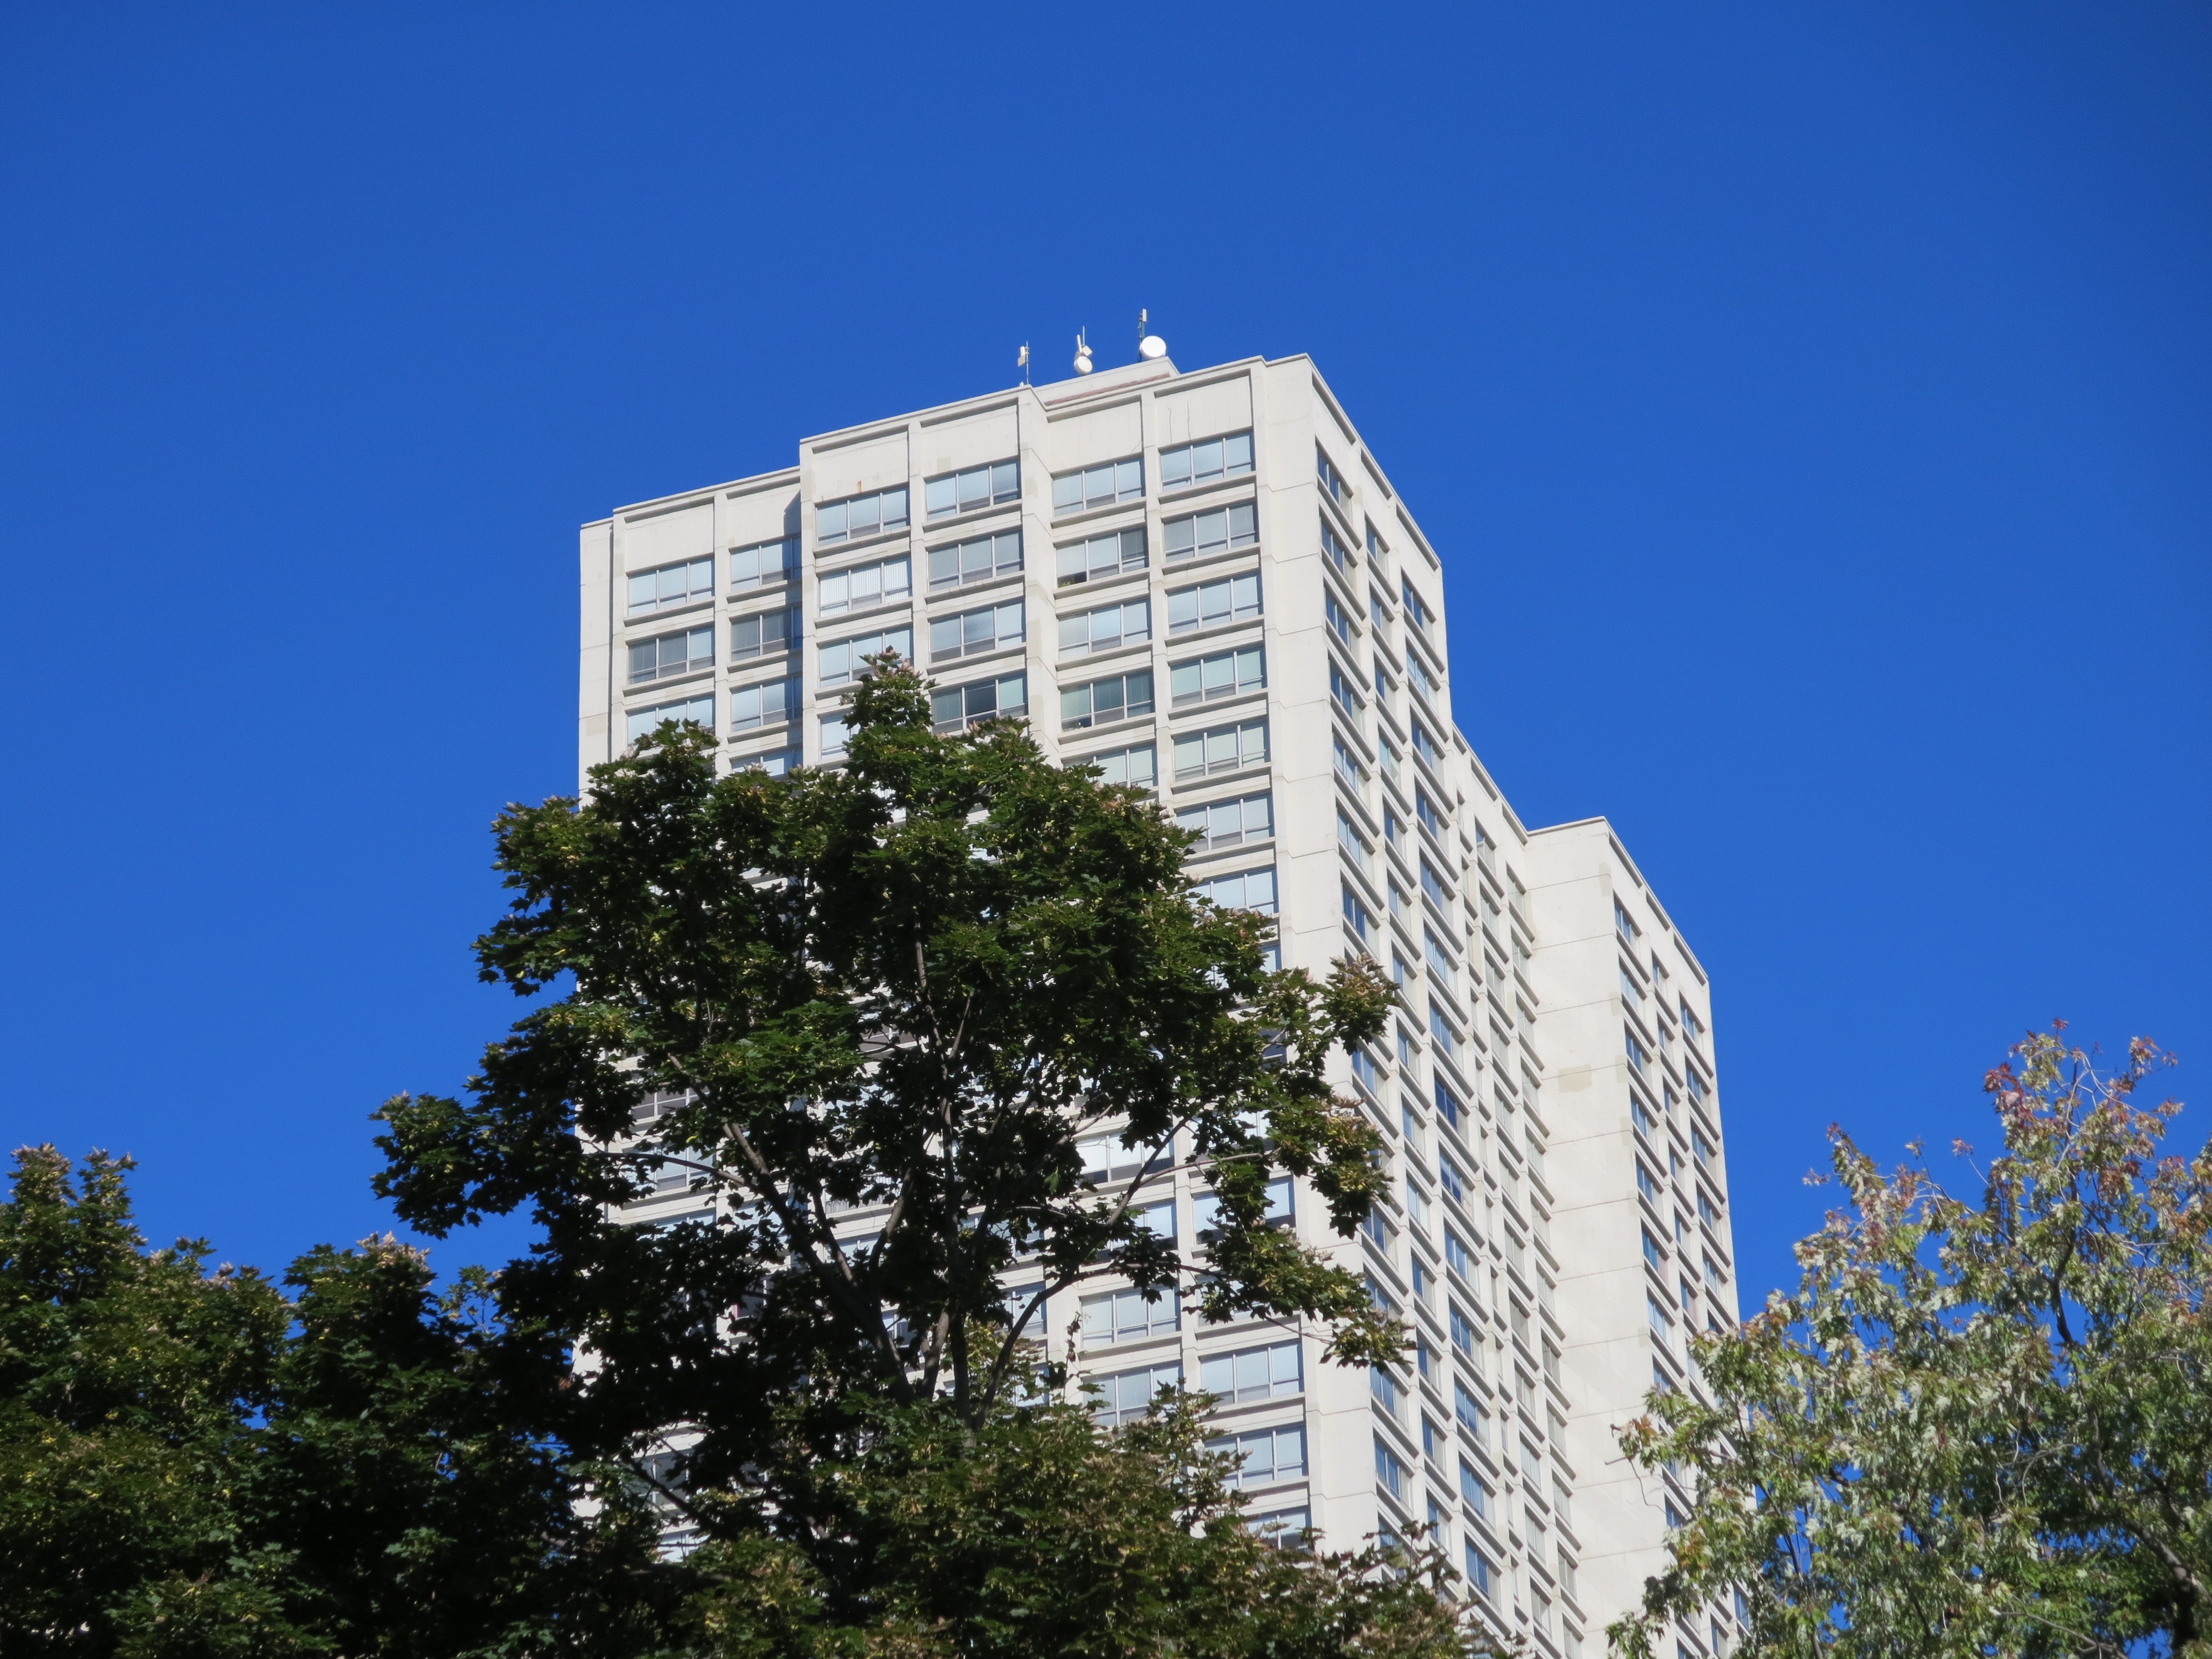
architecture, structure, sky, skyline, town, city, skyscraper, urban, highrise, cityscape, downtown, tower, corporate, office, landmark, facade, property, exterior, business, residential, metropolitan, tower block, district, buildings, hotel, tall, commercial, scene, economy, headquarters, development, corporation, metropolis, management, progress, condominium, neighbourhood, finance, investment, megalopolis, urban area, residential area